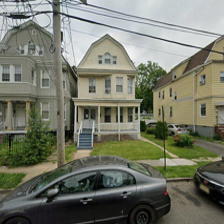
Label: streetView